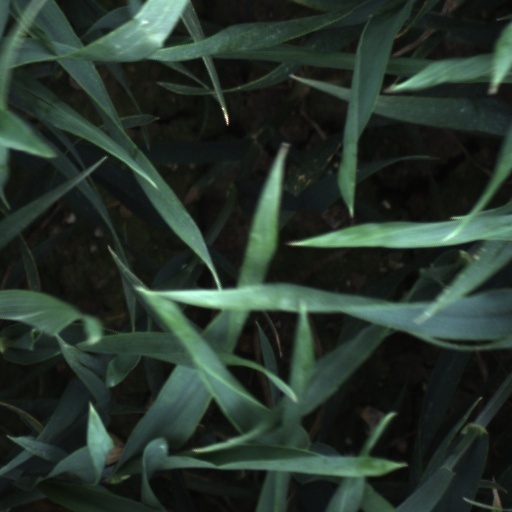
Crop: wheat